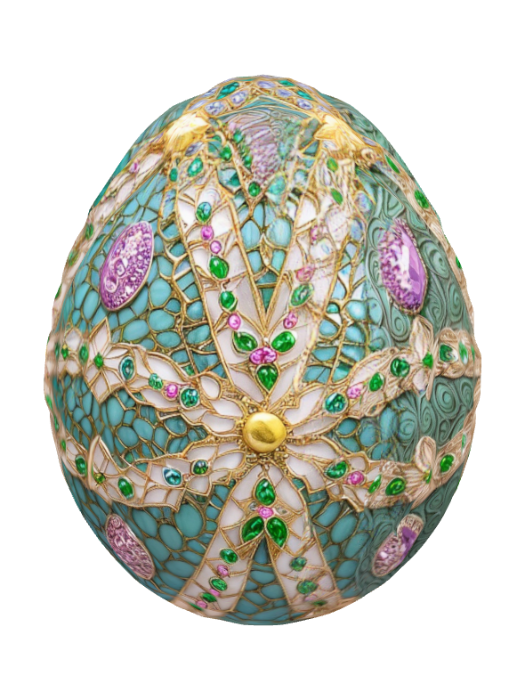
미적 점수 (1~10점): 5